Petroleum industry in Nigeria

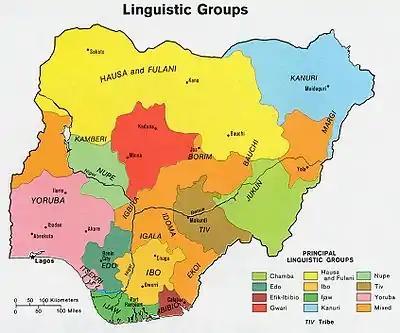
An Ethno-linguistic map of Nigeria

Prior to its official amalgamation into the Colony and Protectorate of Nigeria by the military forces of the British Empire in 1914, the territory of Nigeria was a loose collection of autonomous states, villages, and ethnic communities. Many of these established themselves as pillars of art, trade, and politics in West Africa as late as the 19th century; four of these cultural entities, the Hausa-Fulani, the Igbo (sometimes spelled "Ibo"), the Yoruba and the Efik grew extremely prominent in the region before the arrival of foreigners, dictated British colonial policies, and dominate national politics in Nigeria to this day.